Escabeche
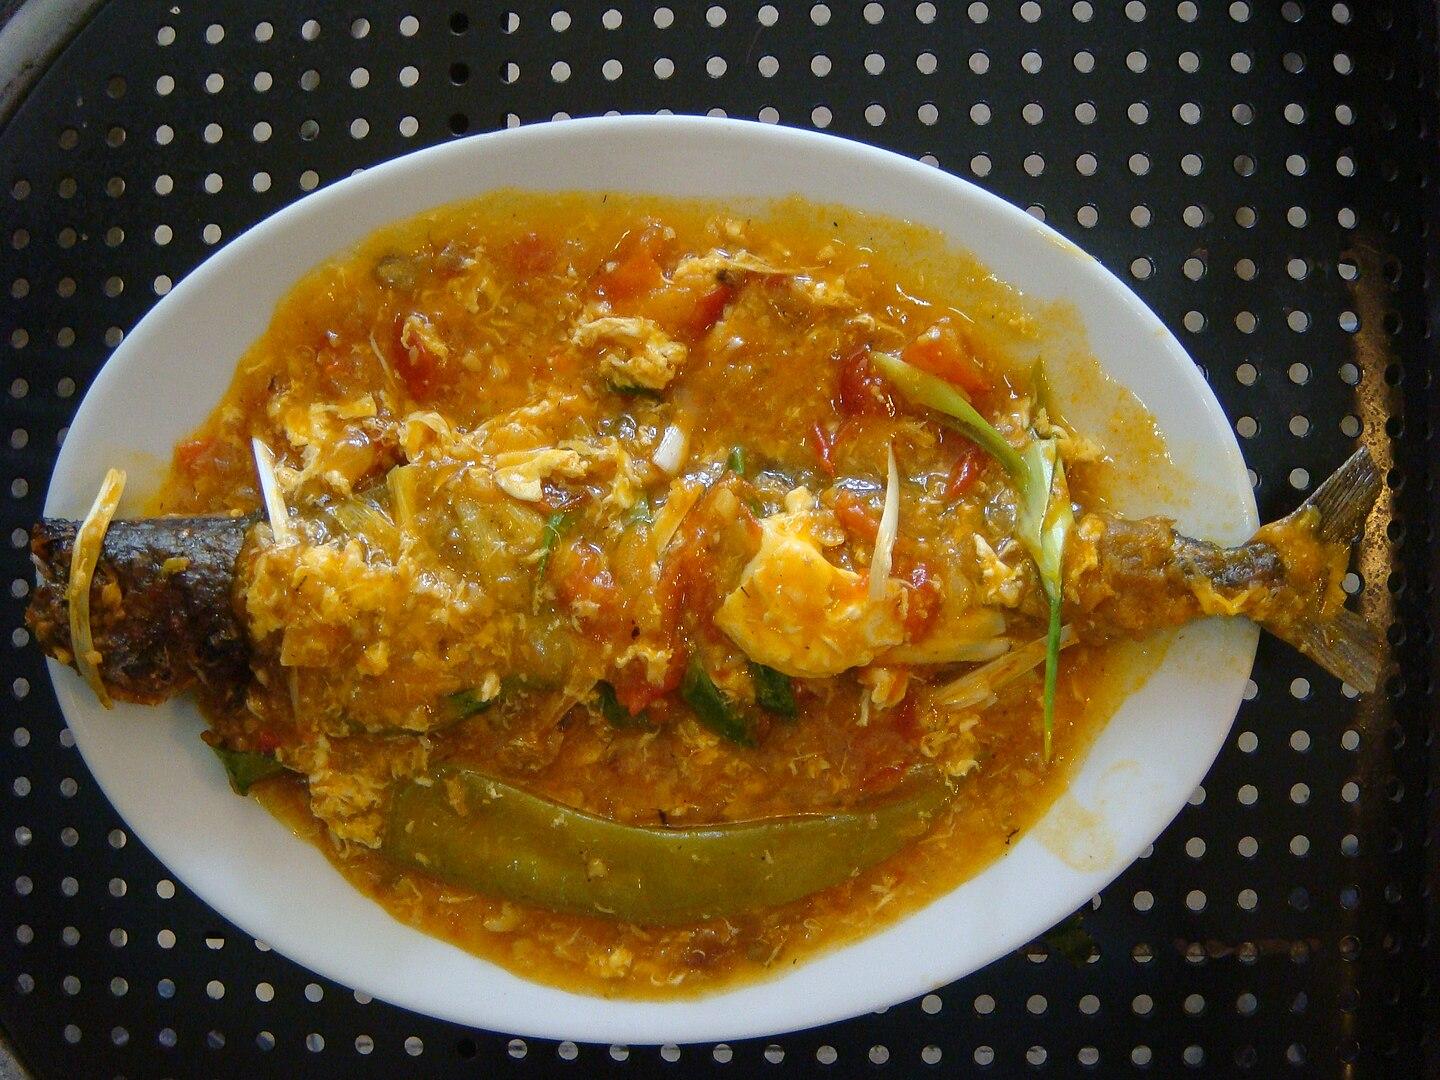
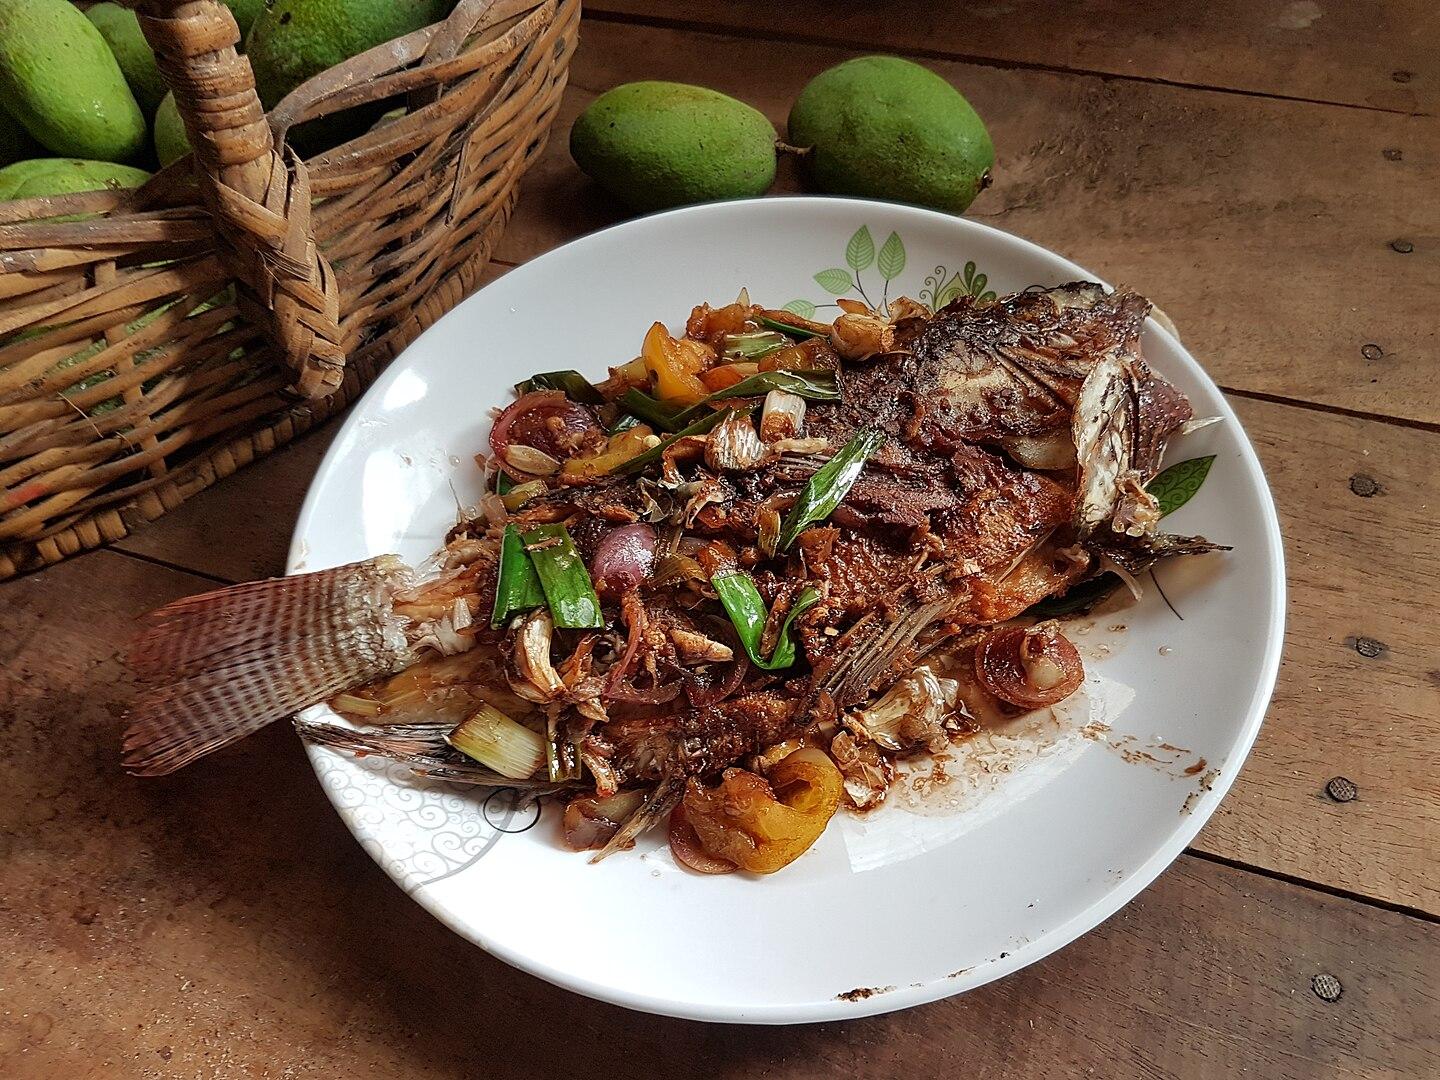
Also known as:
ar - Arabic: سكباج أندلسي
bcl - Central Bikol: Eskabetse
ca - Catalan: Escabetx
de - German: Escabeche
es - Spanish: Escabeche
eu - Basque: Eskabetxe
fr - French: Escabèche
gl - Galician: Escabeche
hy - Armenian: Էսկաբեչե
id - Indonesian: Escabeche
it - Italian: Scapece
ja - Japanese: エスカベシュ
jv - Javanese: Escabéché
la - Latin: Scapeta
nl - Dutch: Escabeche
oc - Occitan: Escabècha
pt - Portuguese: Escabeche
ru - Russian: Эскабече
tl - Tagalog: Eskabetse
uk - Ukrainian: Ескабече
Category: fish (fish)
Cuisine: Spanish, French, Portuguese, Italian, Filipino, Latin American
Associated cuisines: Spanish, French, Portuguese, Italian, Filipino, Latin American
Area: Spain, France, Portugal, Italy, Philippines, Latin America
Countries: Spain, France, Portugal, Italy, Philippines, Argentina, Bolivia, Brazil, Chile, Colombia, Costa Rica, Cuba, Dominican Republic, Ecuador, El Salvador, Guatemala, Haiti, Honduras, Mexico, Nicaragua, Panama, Paraguay, Peru, Uruguay, Venezuela
Region: Global, , , ,
The dish is made of marinated fish, meat or Vegetable, cooked or pickled in an acidic sauce (usually with vinegar), and flavored with paprika, citrus, and other spices.